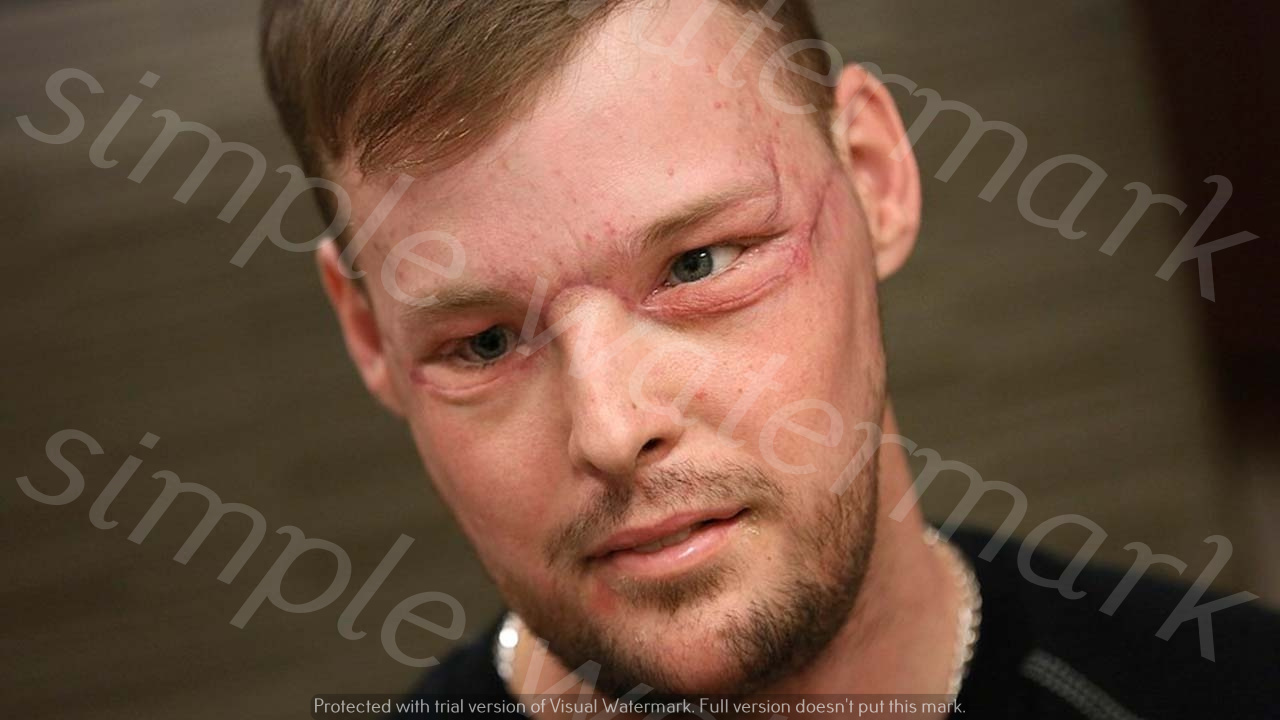
Label: Watermark